Donovan Mitchell

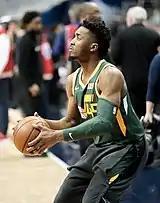
Mitchell with the Jazz in 2019

On October 24, 2018, Mitchell scored a season-high 38 points in a 100–89 win over the Houston Rockets. On January 25, 2019, Mitchell recorded his first and only double-double of the season, with 24 points and 11 assists, in a 106–102 victory over the Minnesota Timberwolves Mitchell recorded a total of five 30-point games in the month of January, including three consecutive such games, earning him Western Conference Player of the Week for the week of January 6–13. On February 22, Mitchell tied his season-high 38 points in a 148–147 double overtime loss to the Oklahoma City Thunder. On March 2, Mitchell scored a career-high 46 points in 115–111 win over the Milwaukee Bucks. Six days later, Mitchell once again recorded 38 points in a 114–104 loss to the Memphis Grizzlies. On March 29, Mitchell scored 35 points in a 128–124 victory over the Washington Wizards. On April 9, Mitchell tied his career-high 46 points in the regular season finale, as the Jazz topped the Denver Nuggets, 118–108.